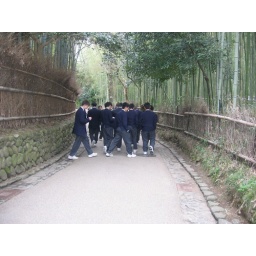
school boys in the bamboo forest